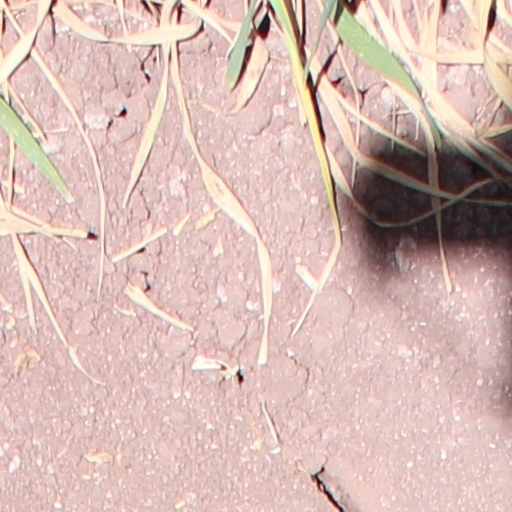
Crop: wheat